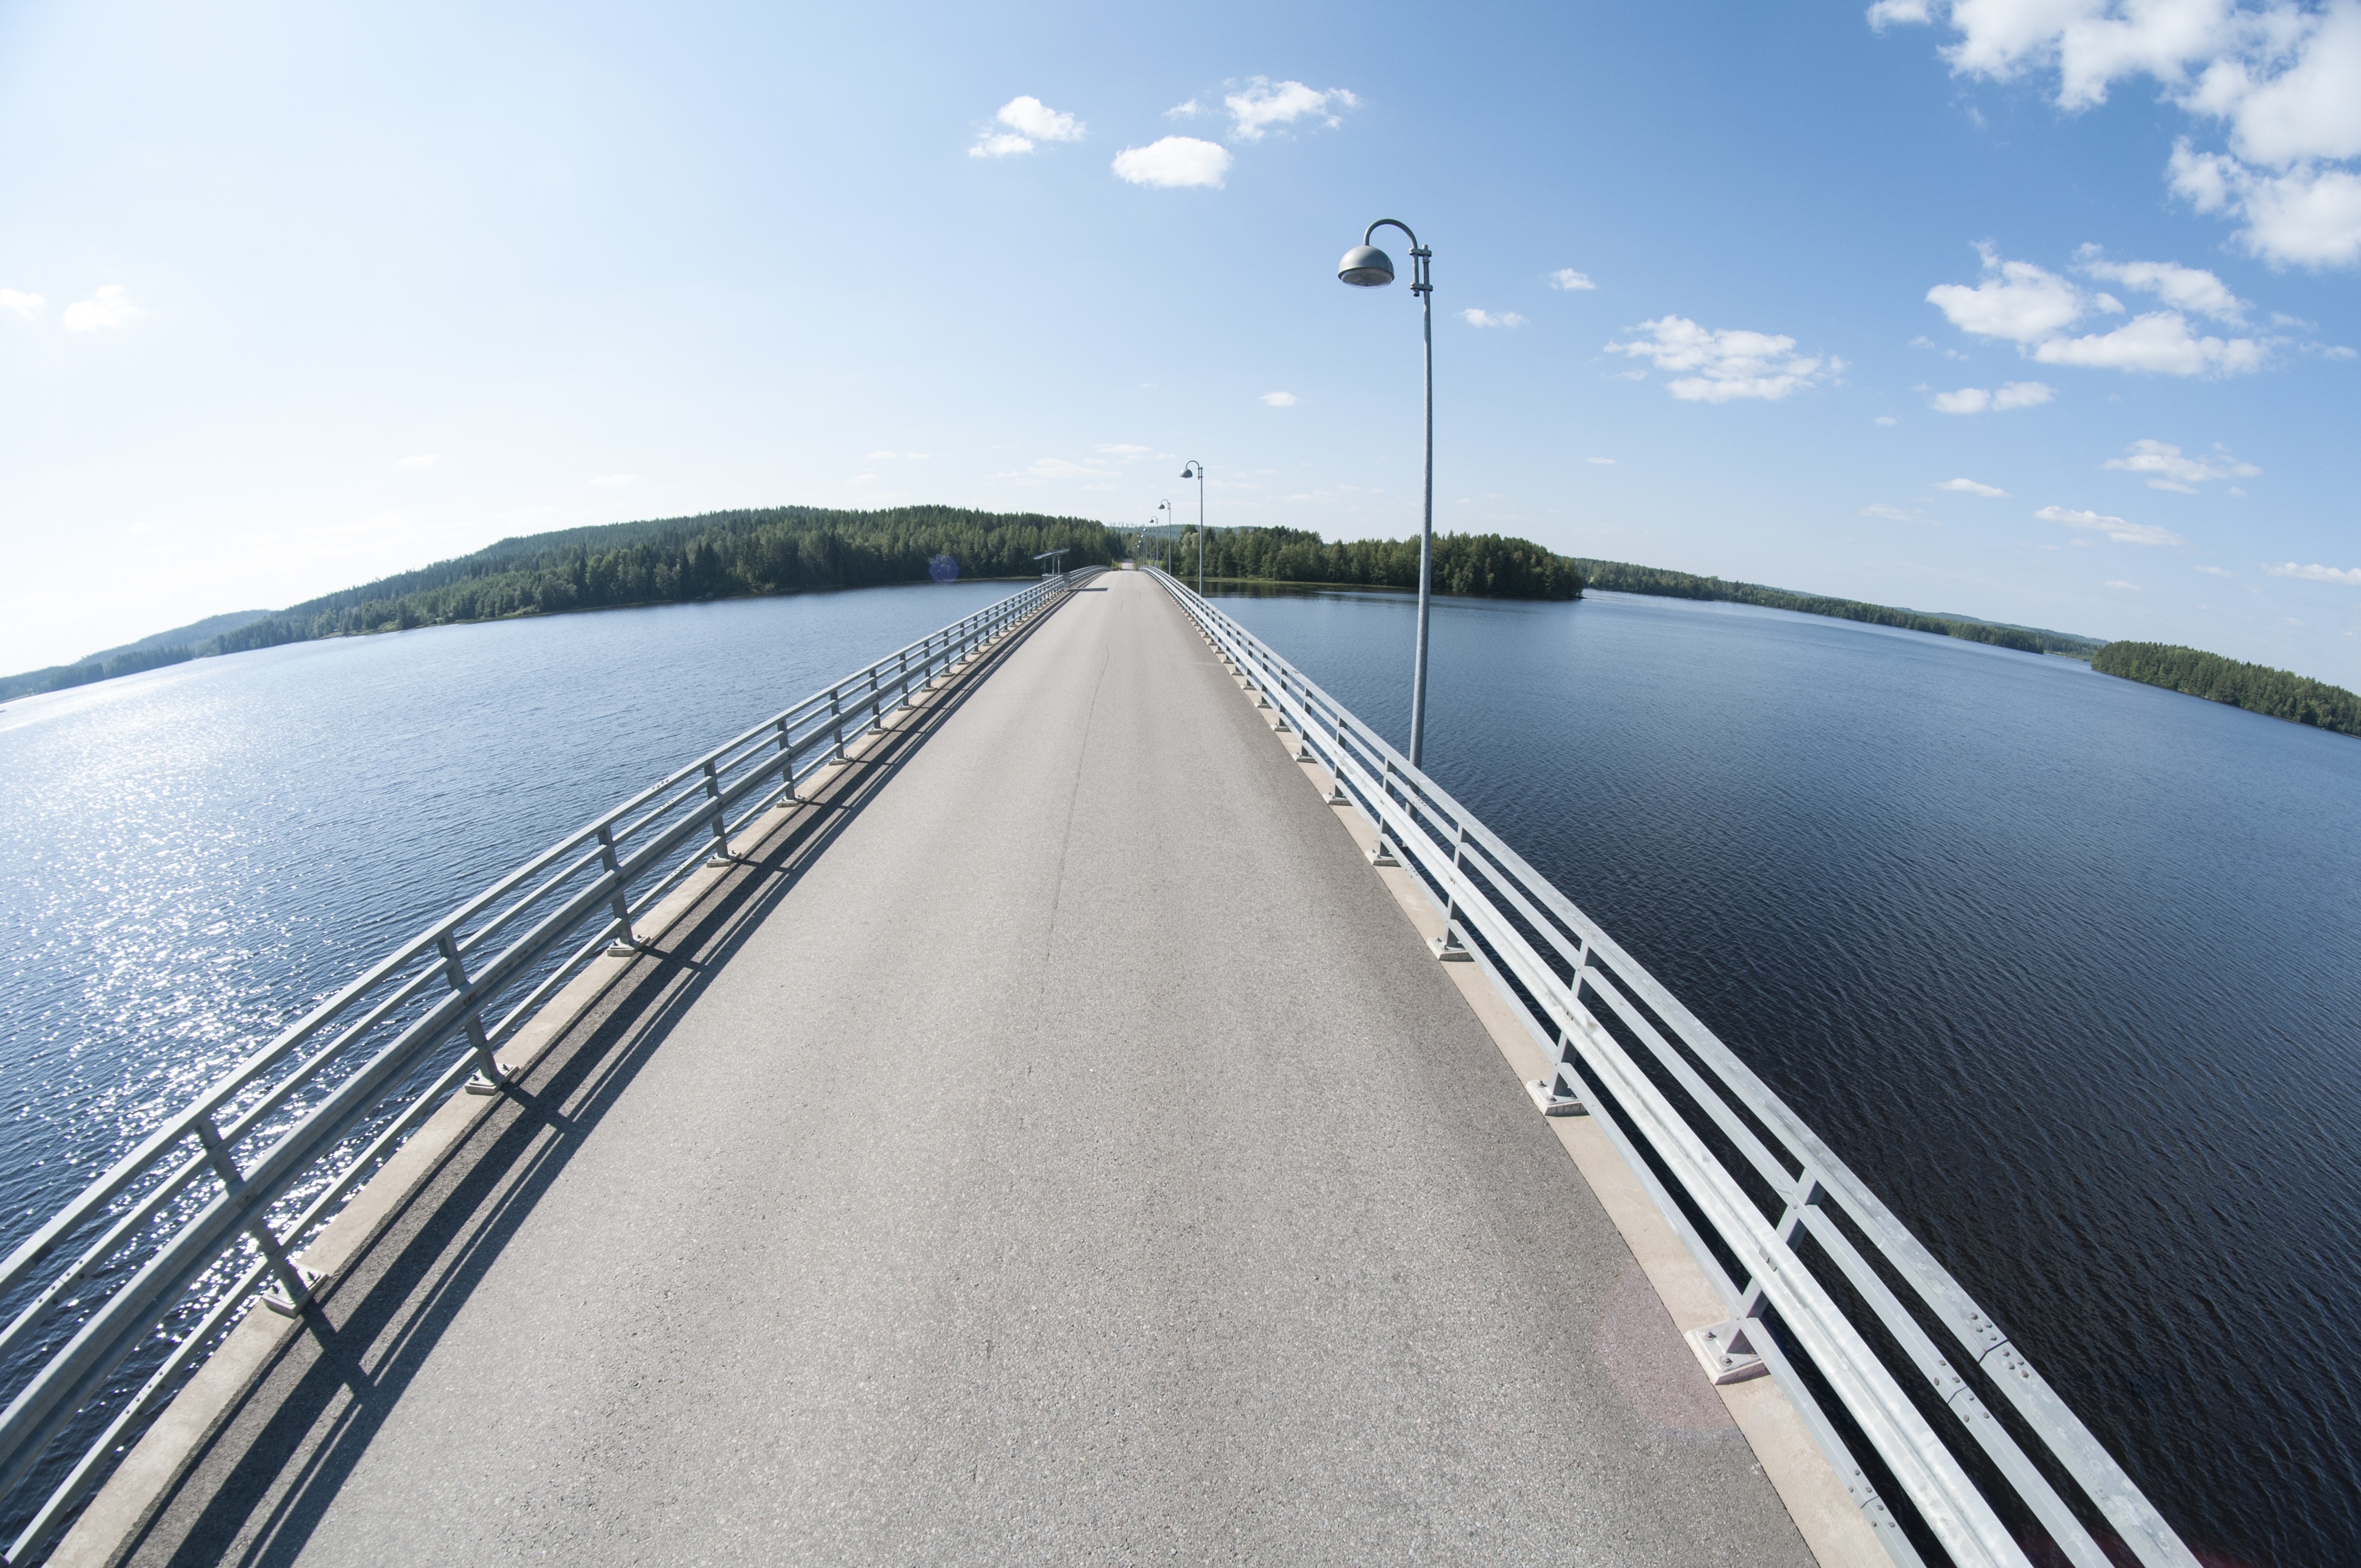
sea, horizon, road, bridge, highway, summer, line, reservoir, infrastructure, fisheye, finland, controlled access highway